Kirby & the Amazing Mirror

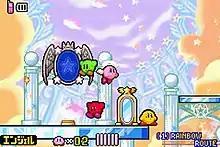
Kirby and his different colored copies in the hub world

Unlike the other "Kirby" games, "Kirby & The Amazing Mirror" features a maze layout, and is traversed in a Metroidvania style. The Mirror World is divided into nine different-themed areas. The player begins in the first area, a loop that connects to a few other areas. From there the game map branches out in several directions and, providing Kirby has the proper power at his disposal, he is able to go anywhere in almost any order, excluding the final sequence.